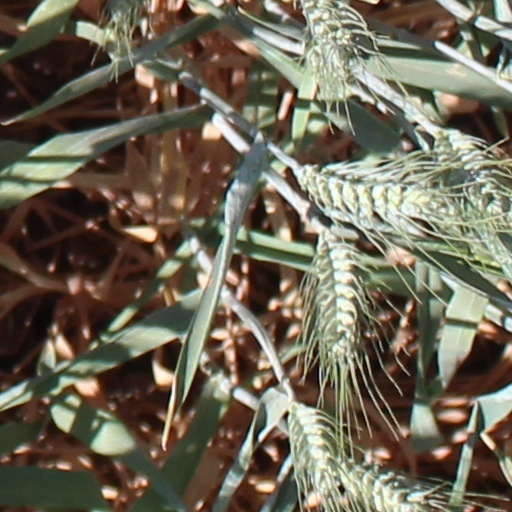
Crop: wheat